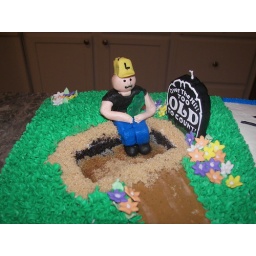
over the hill cake